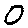
Label: 0